Noah Destination 2022

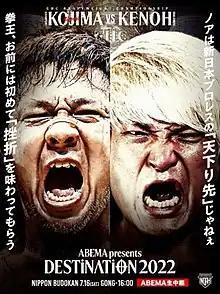
Promotional poster featuring Kenoh and Satoshi Kojima

NOAH Destination 2022 was a professional wrestling event promoted by CyberFight's sub-brand Pro Wrestling Noah. It took place on July 16, 2022, in Tokyo, Japan, at the Nippon Budokan. The event aired on CyberAgent's AbemaTV online linear television service and CyberFight's streaming service Wrestle Universe.